Saint Petersburg

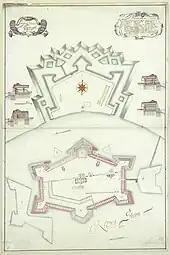
Map of the Peter and Paul Fortress, 1722

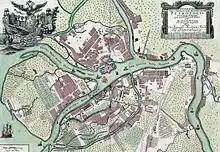
Map of Saint Petersburg, 1744

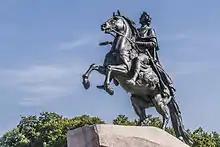
The "Bronze Horseman", monument to Peter the Great

Swedish colonists built Nyenskans, a fortress at the mouth of the Neva River in 1611, which was later called Ingermanland. The small town of Nyen grew up around the fort. Before the 17th century, this area was inhabited by Finnic Izhorians and Votians. The Ingrian Finns moved to the region from the provinces of Karelia and Savonia during the Swedish rule. There was also some Estonian, Karelian, Russian and German population in the area.